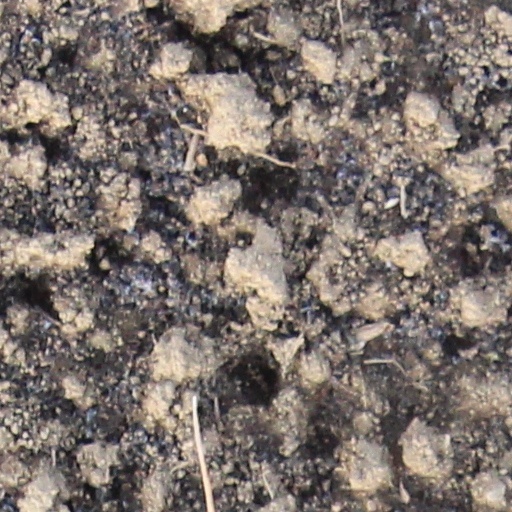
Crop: wheat